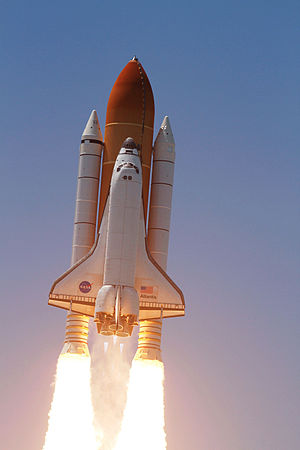
STS-132 / Missionen
Rumfærgen Atlantis på sin sidste opsendelse (fra rampe 39A, Kennedy Space Center i Florida).
STS-132 var rumfærgen Atlantis' 32. og næstsidste rummission, den blev opsendt fredag d. 14. maj 2010 klokken 20:20 dansk sommertid. Atlantis blev sammenkoblet med den Internationale Rumstations Harmony-modul søndag d. 16. maj klokken 16:28. Det var 11. gang at Atlantis blev koblet til ISS. Derudover har Atlantis været koblet til den tidligere russiske rumstation Mir syv gange.